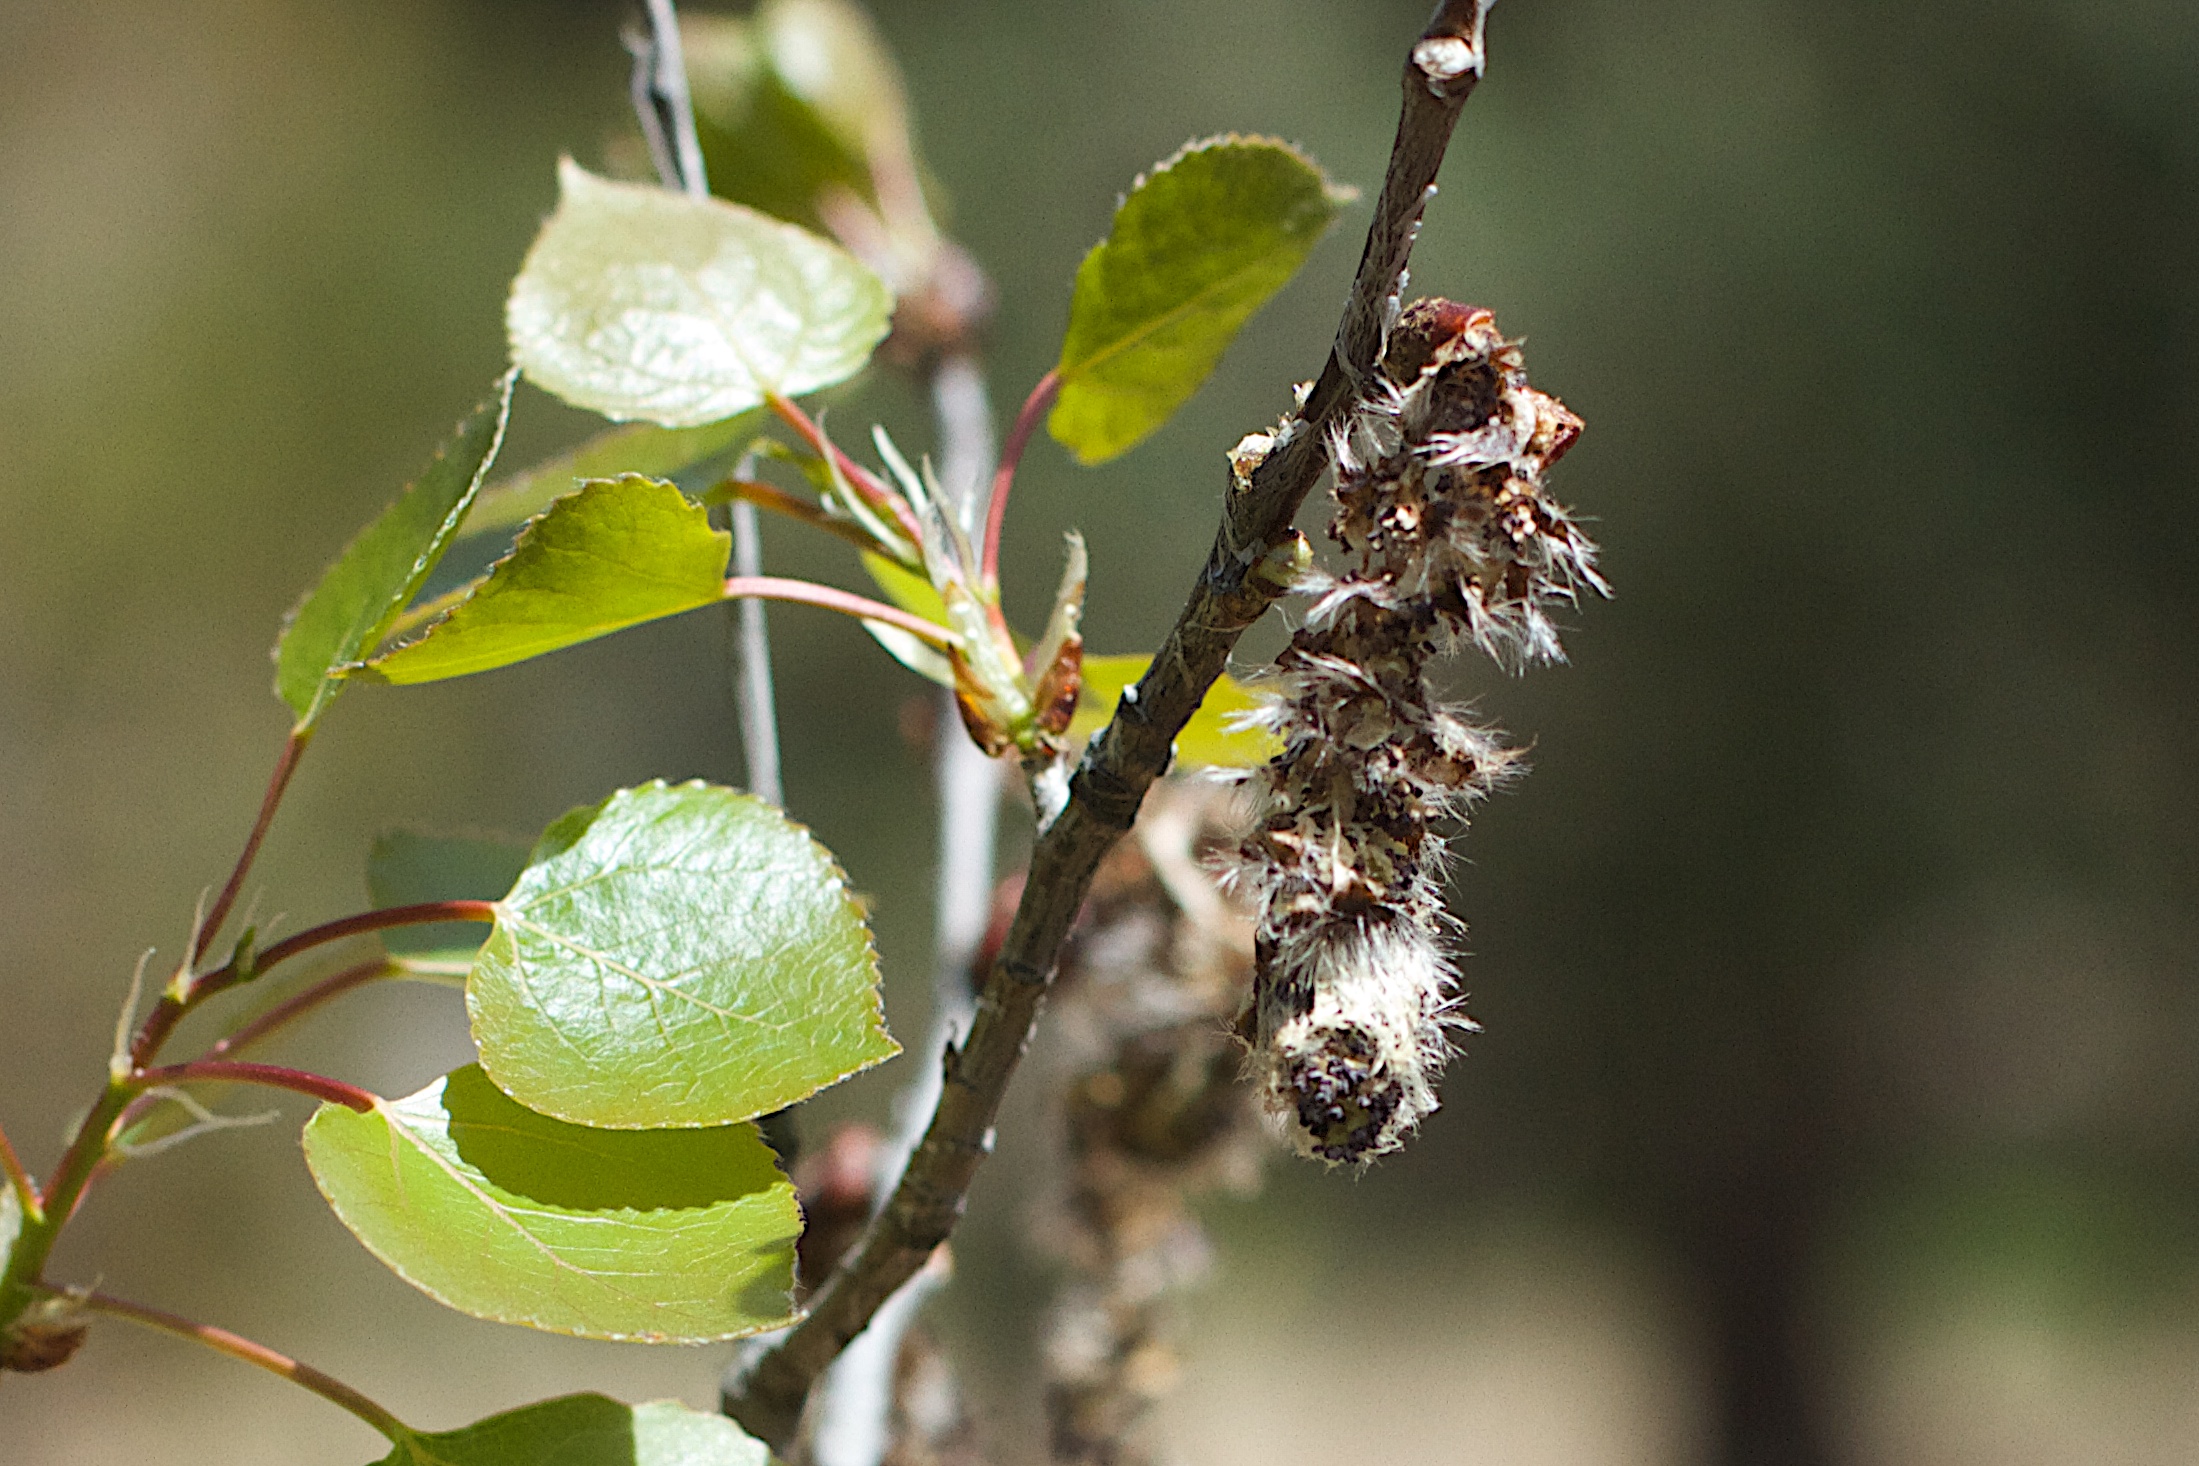
tree, nature, branch, blossom, plant, photography, fruit, leaf, flower, food, green, produce, insect, botany, flora, fauna, twig, close up, shrub, bud, macro photography, flowering plant, plant stem, land plant